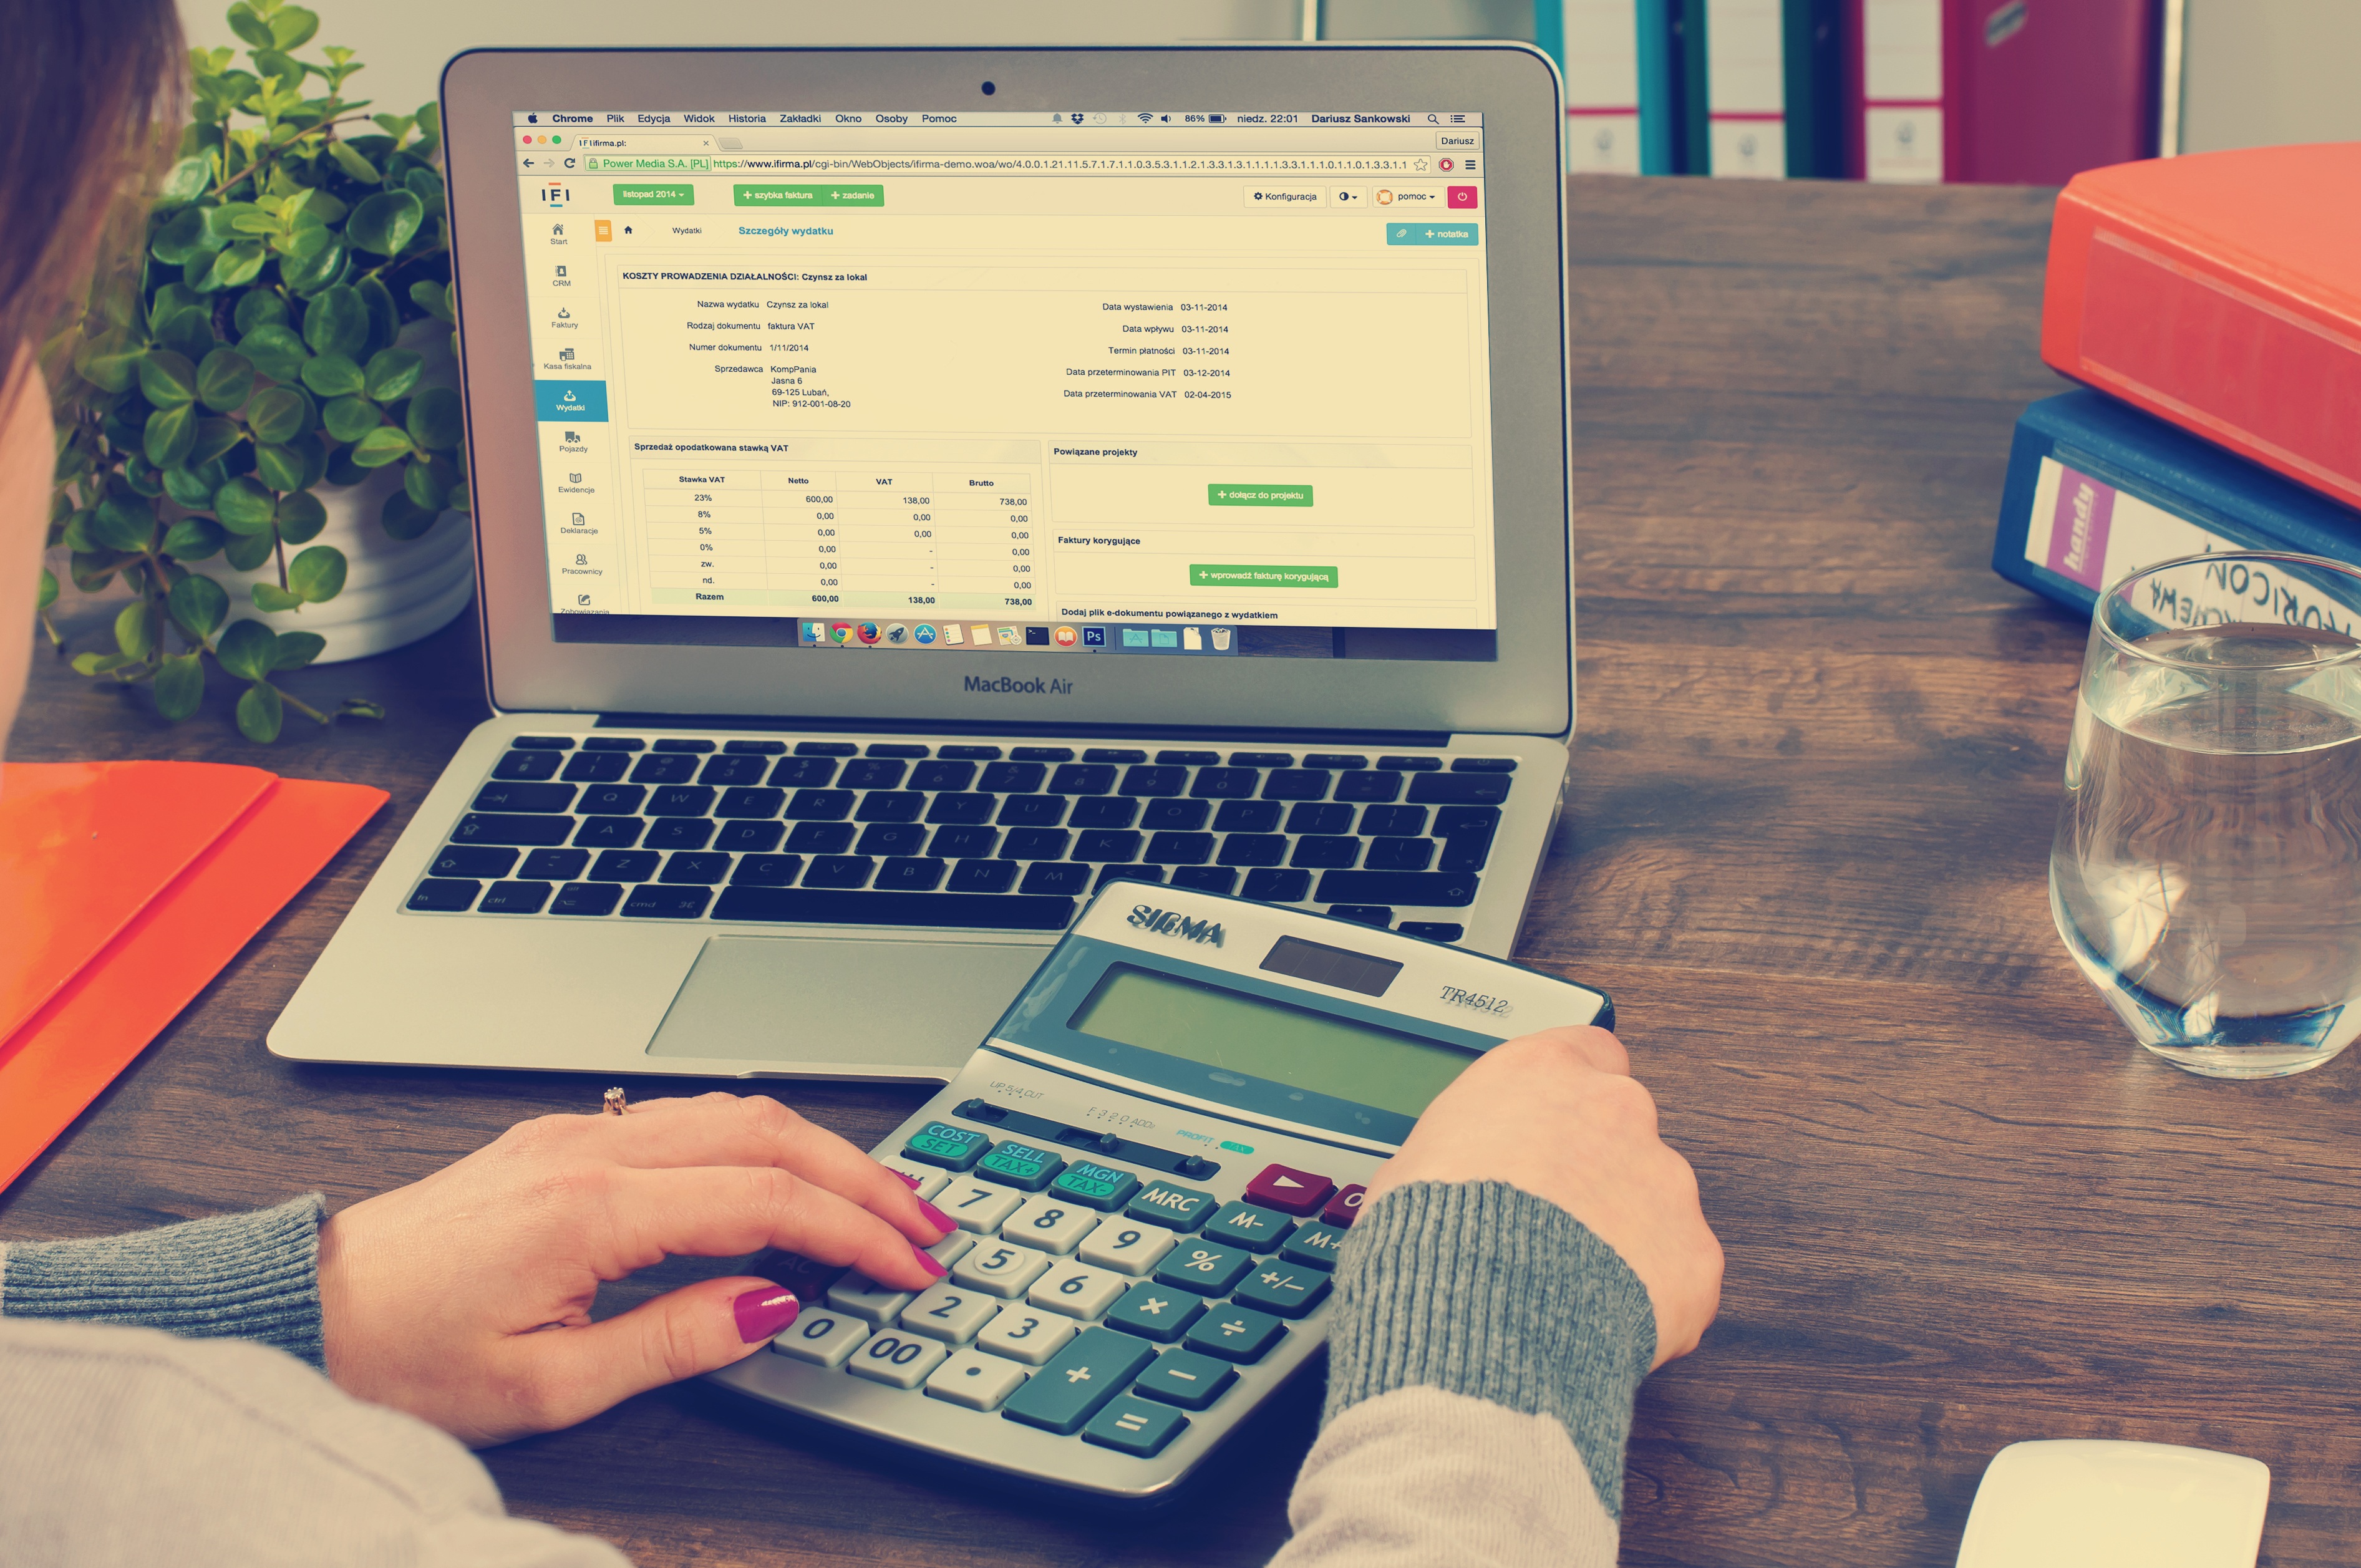
office equipment, text, learning, technology, electronic device, hand, desk, computer keyboard, typing, personal computer, nail, finger, play, laptop, writing, gadget, square, computer, child, space bar, illustration